Question: What is the photo of above computer?
Tambaya: Wani hoto ne a saman kwamfuta?
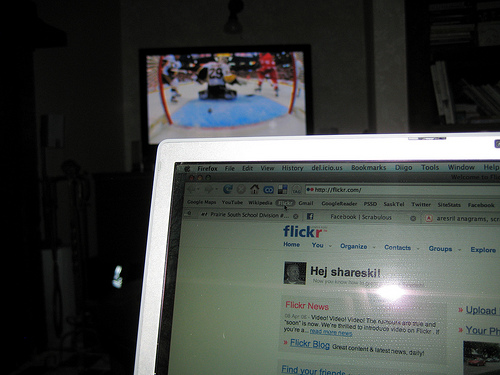
Answer: Hockey game.
Amsa: Wasan hockey.